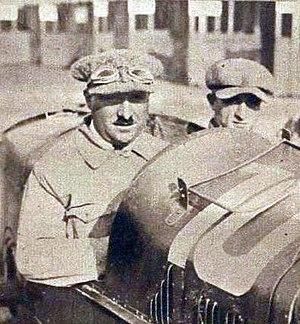
Giuseppe Campari, vainqueur du Grand Prix de France 1924 sur Alfa Romeo P2.
Le Grand Prix automobile de France 1924 est un Grand Prix qui s'est tenu à Lyon le 3 août 1924. Le vainqueur de cette épreuve a également reçu le titre honorifique de vainqueur du 2ᵉ Grand Prix automobile d'Europe.
Giuseppe Campari, né le 8 juin 1892 à Lodi, en Italie, et mort le 10 septembre 1933 sur le circuit de Monza, est un chanteur d'opéra, mais aussi et surtout un pilote automobile italien de Grand Prix.